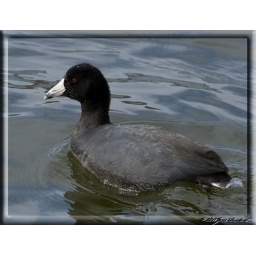
This bird was swimming away from me in a hurry along the Tennessee River